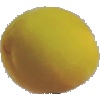
Label: Peach 2